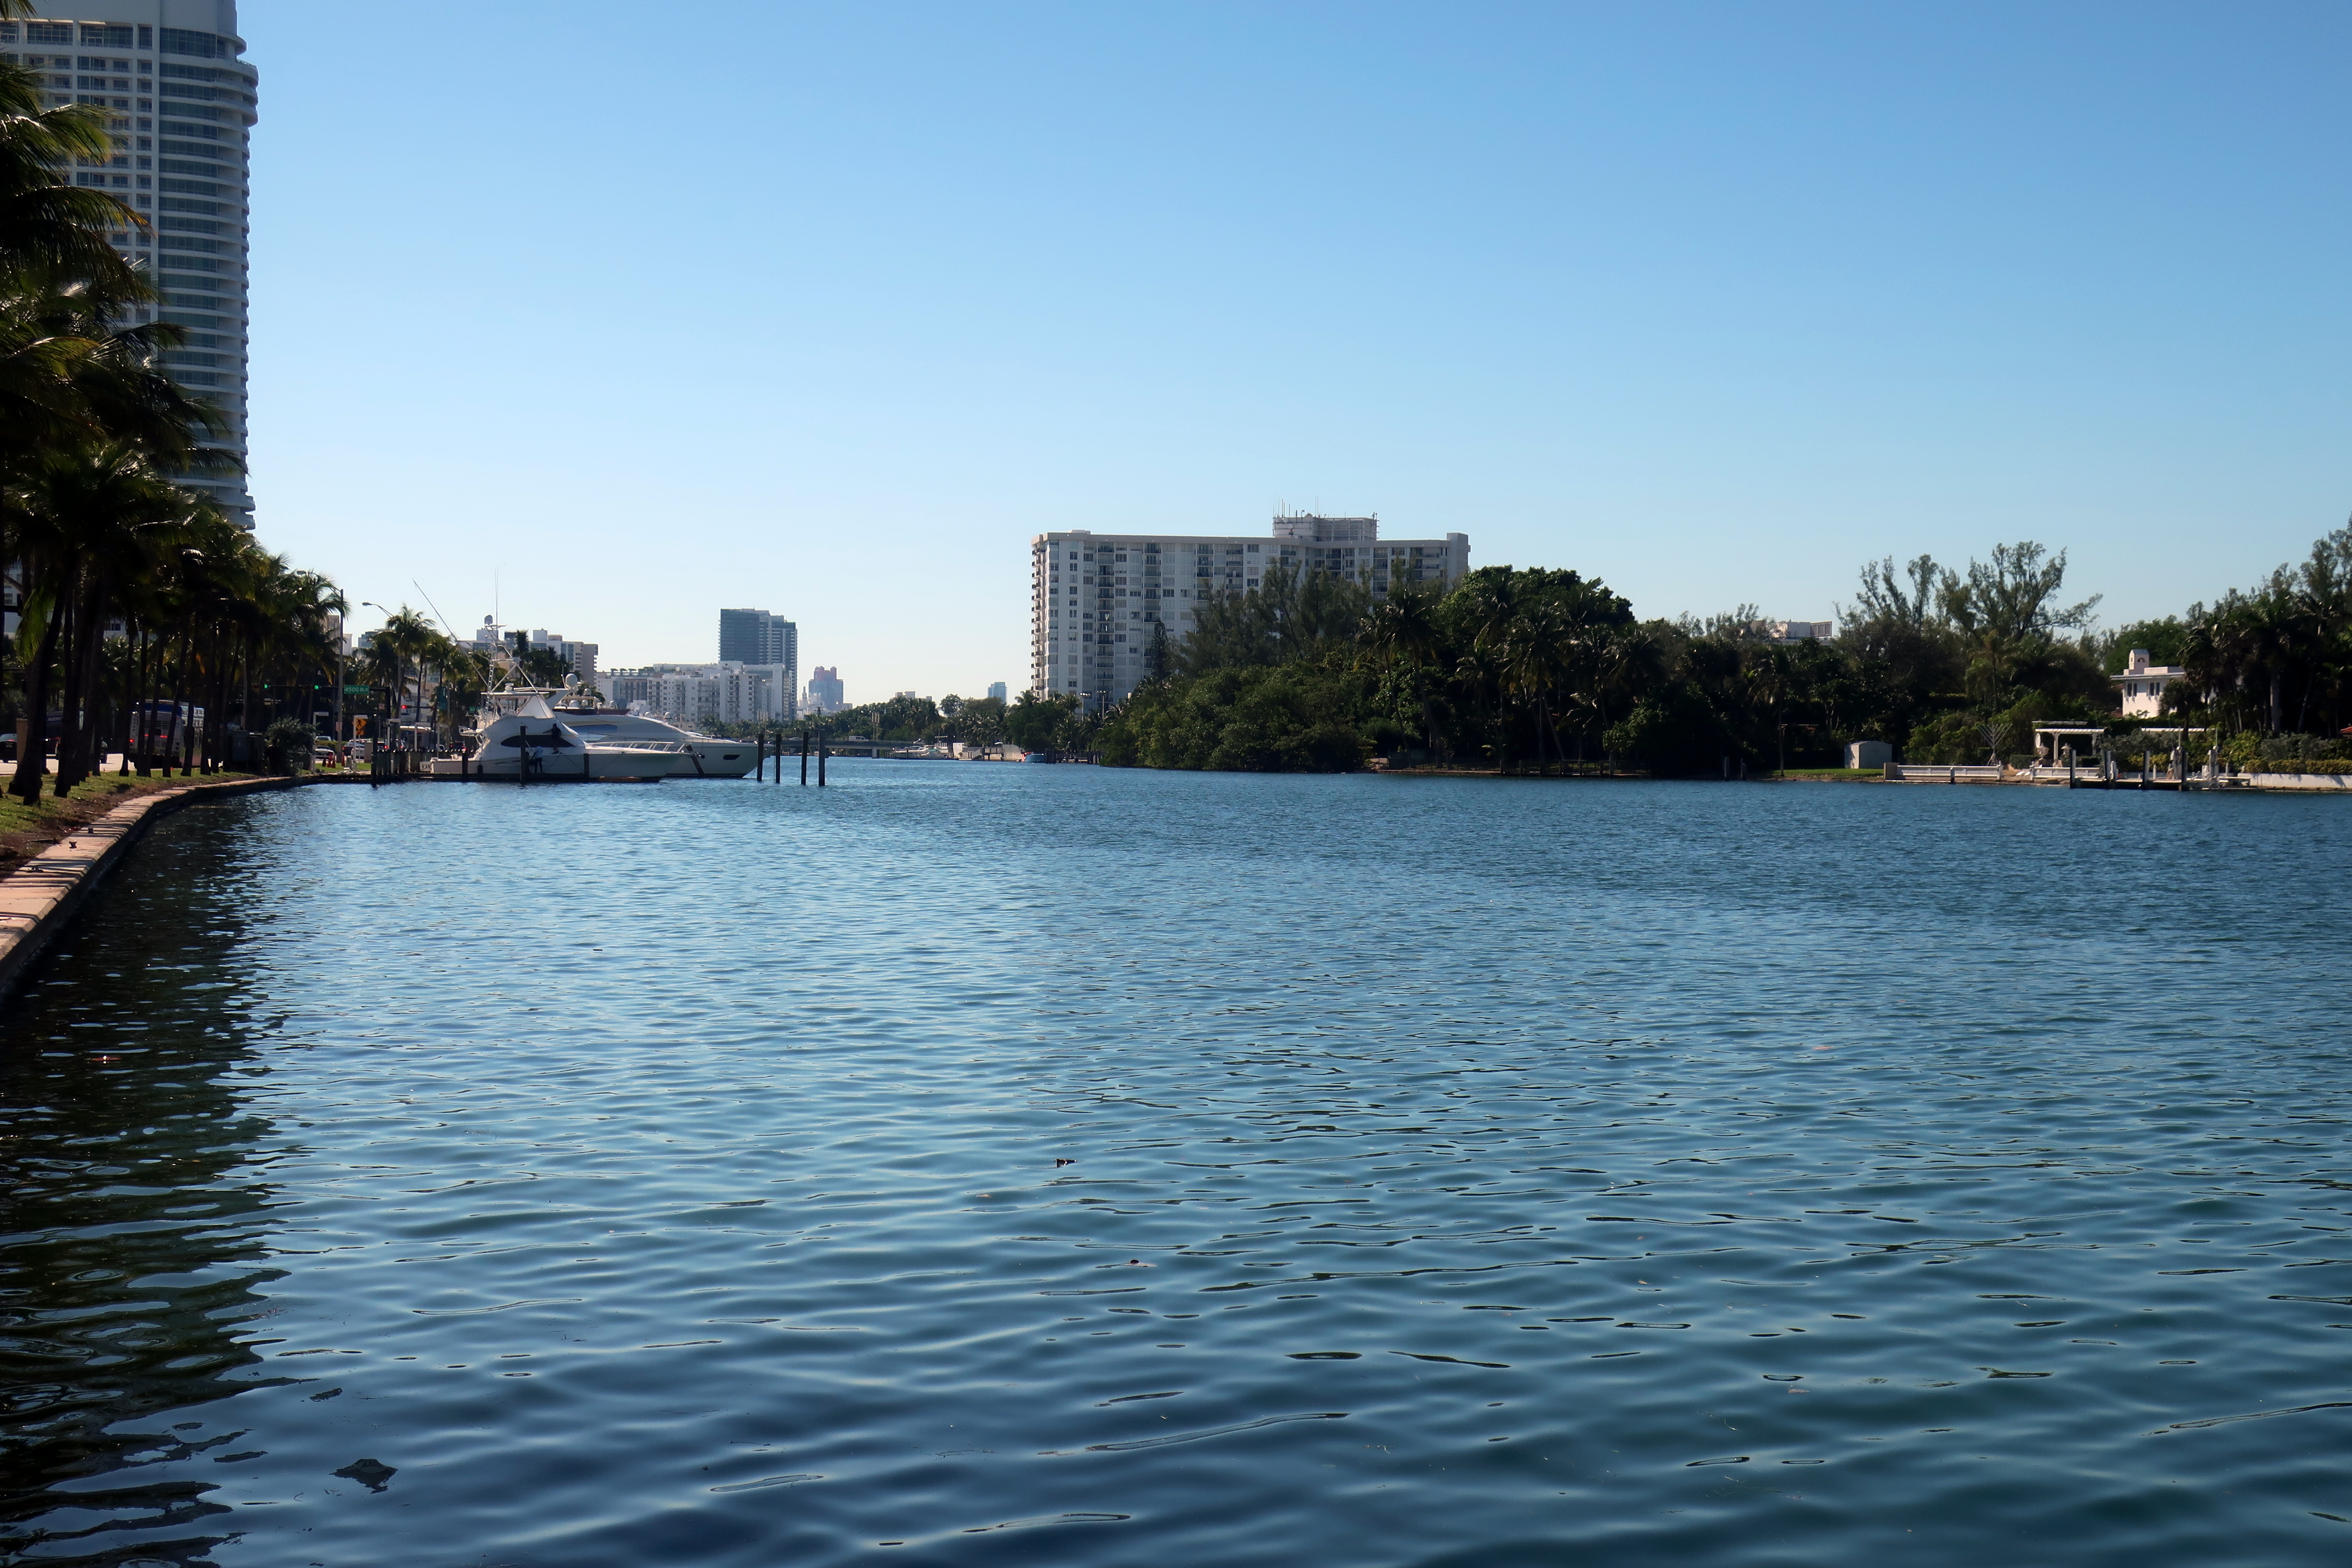
skyline, building, city, skyscraper, downtown, dusk, evening, landmark, tower block, metropolis, urban area, geographical feature, human settlement, metropolitan area, architecture, shopping mall, ceiling, lobby, airport terminal, interior design, body of water, water, water resources, river, sky, waterway, daytime, lake, reservoir, tree, bank, canal, sea, channel, pond, vacation, tourism, reflection, ocean, watercourse, bay, reflecting pool, cloud, cityscape, coast, mountain, lacustrine plain